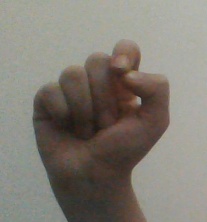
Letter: fa